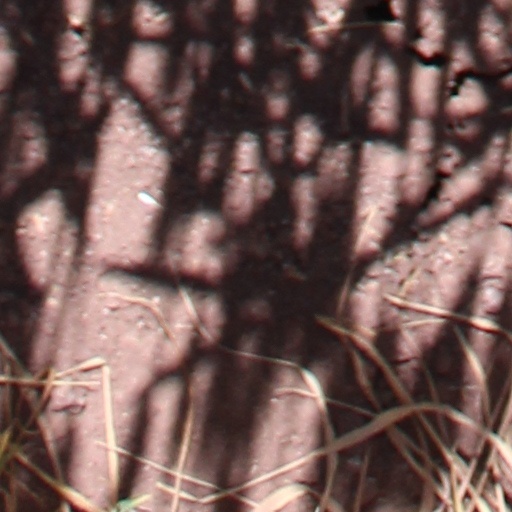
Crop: wheat